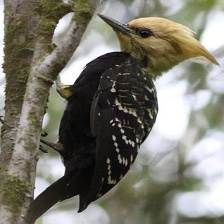
Species: BLONDE CRESTED WOODPECKER
Scientific name: CELEUS FLAVESCENS